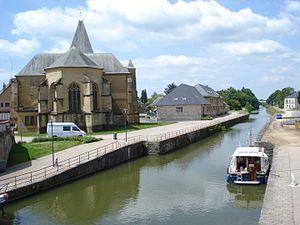
Bairon et ses environs est une commune nouvelle française située dans le département des Ardennes, en région Grand Est.
Le Chesne, dite aussi Le Chesne-Populeux, est une ancienne commune française située dans le département des Ardennes en région Grand Est.
L'église Saint-Jacques est une église située au Chesne, en France. Elle a fait l'objet d'aménagements successifs sur une base issue du premier âge gothique.